Wales Site

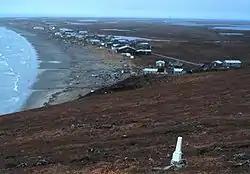
View of the Wales Site, with the city of Wales in the background

The Wales Site, whose principal component is the Kurigitavik mound, is a well-documented archeological site on the Cape Prince of Wales, near Wales, Alaska. This site has artifacts from the Birnirk culture as well as the first discovery in Alaska of the later Thule culture. The site was designated a National Historic Landmark in 1962 for its archaeological significance.